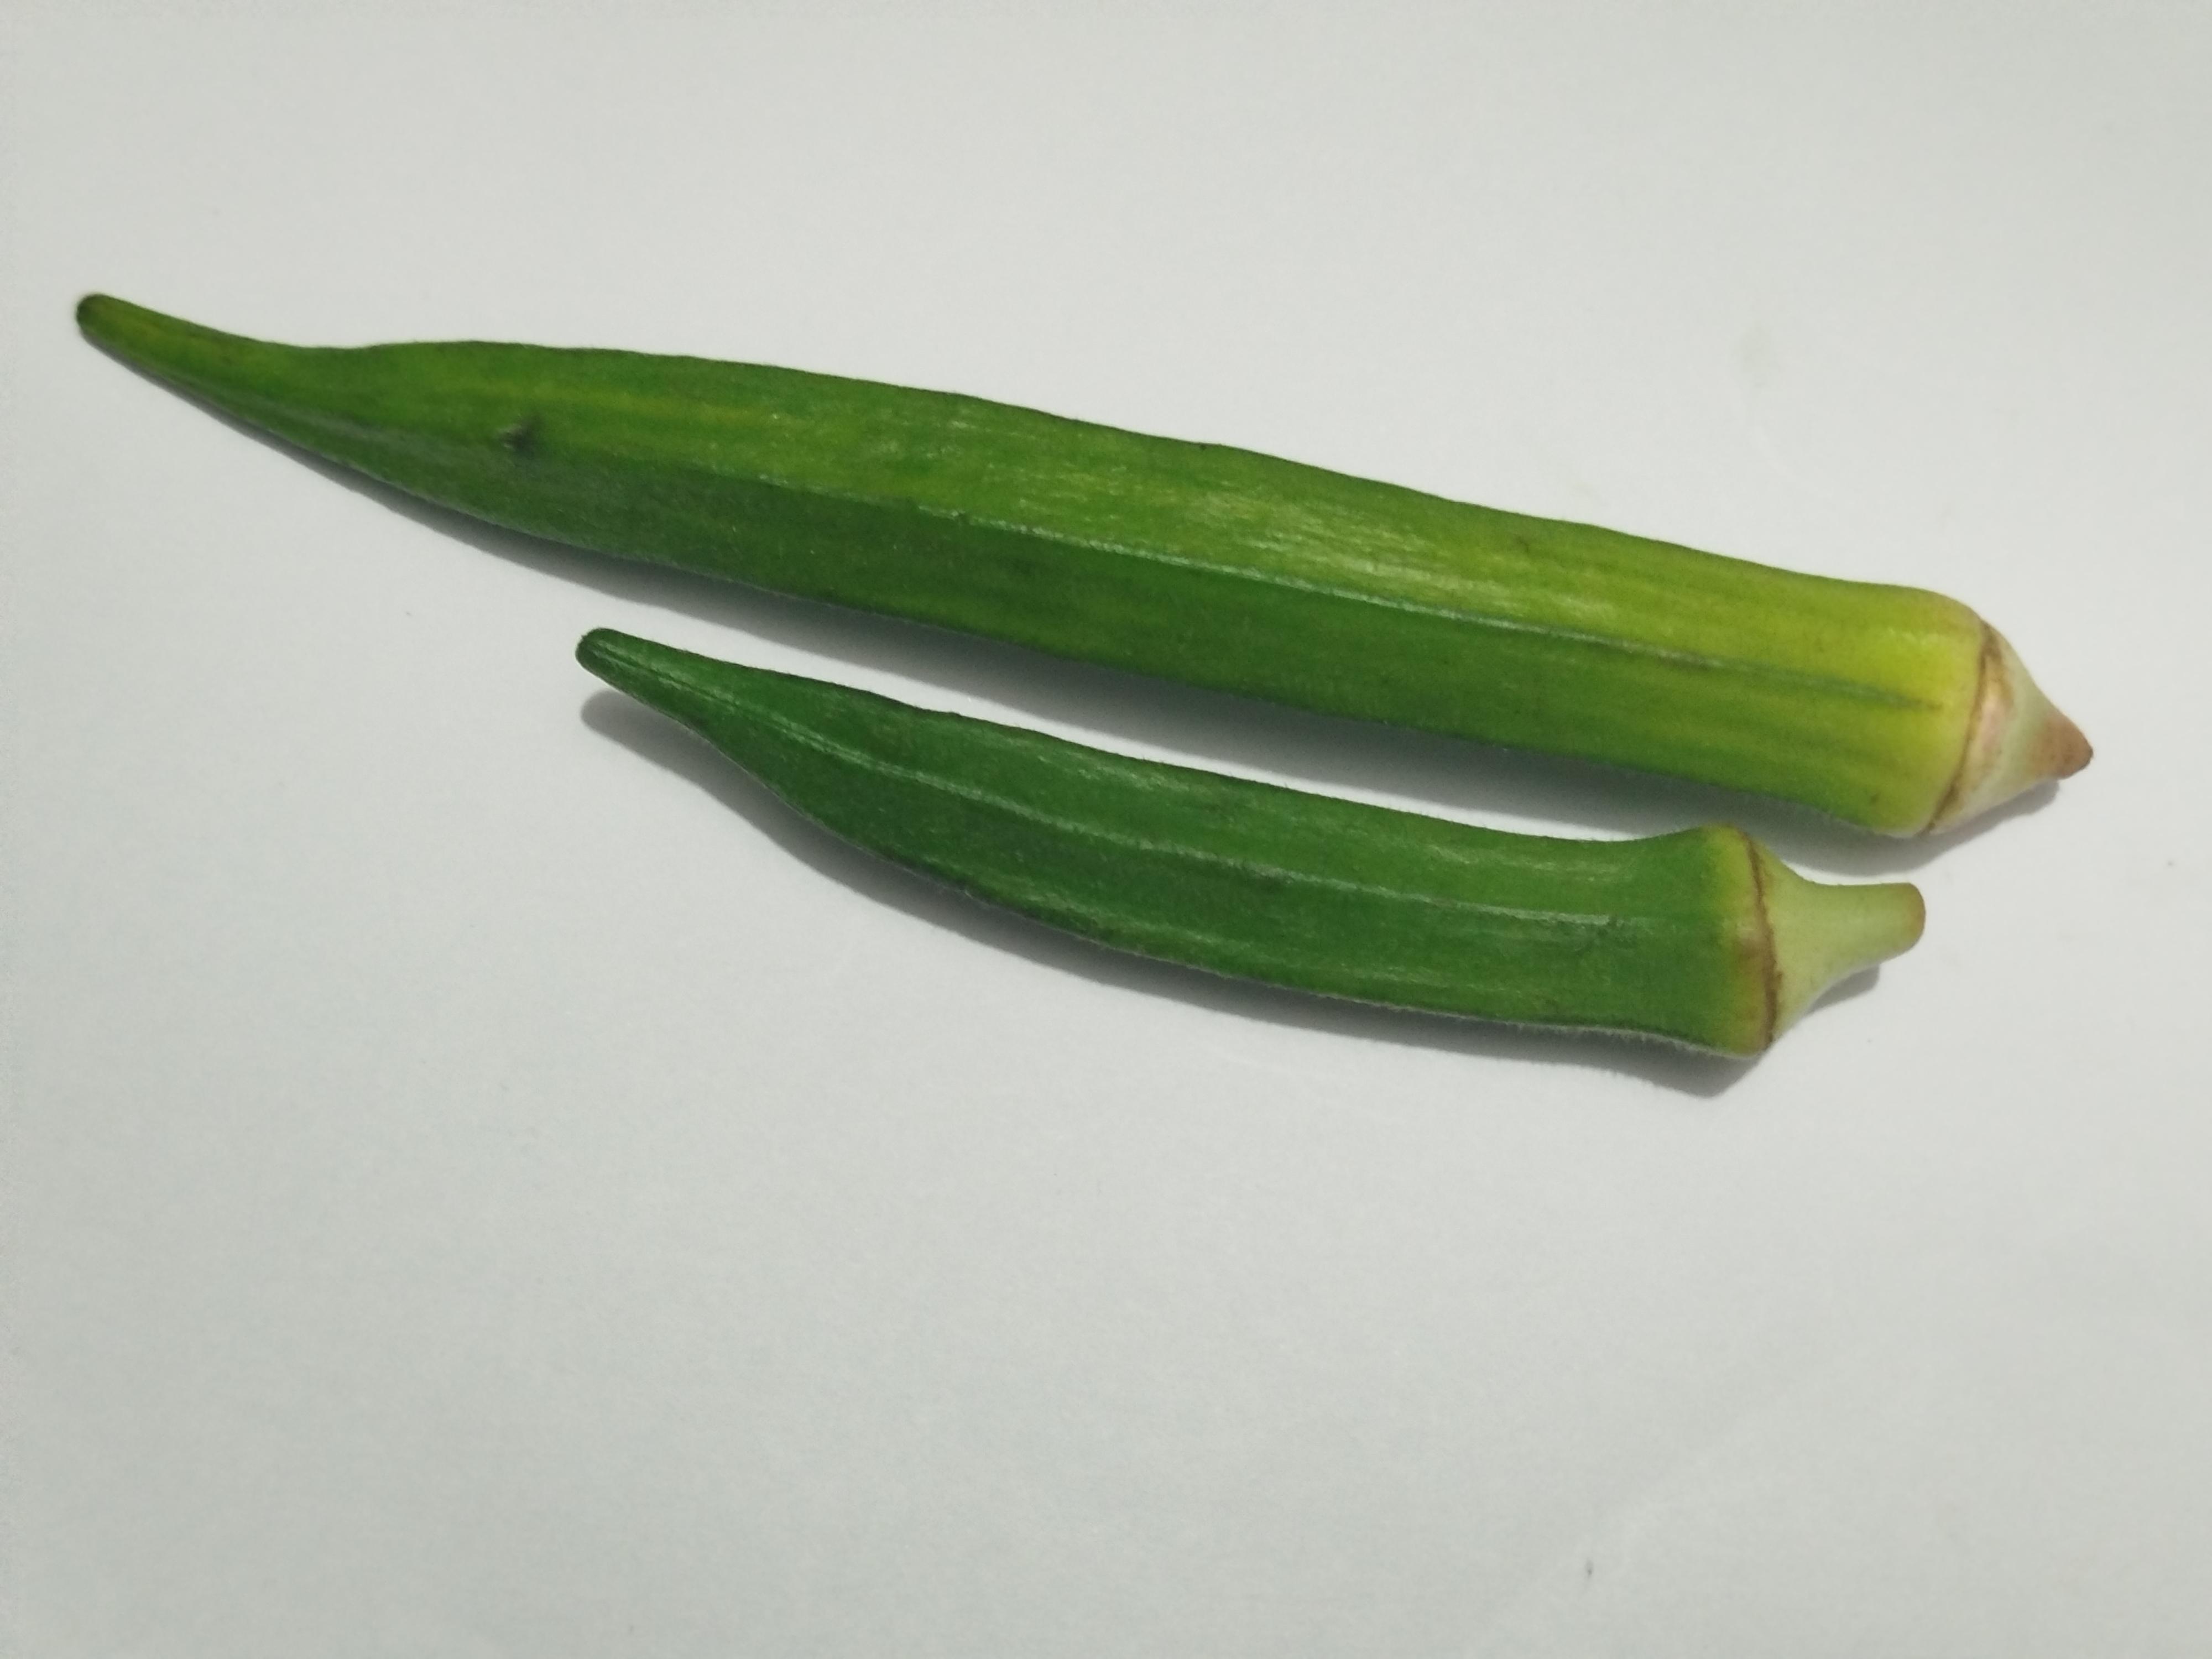
Label: Ladies finger